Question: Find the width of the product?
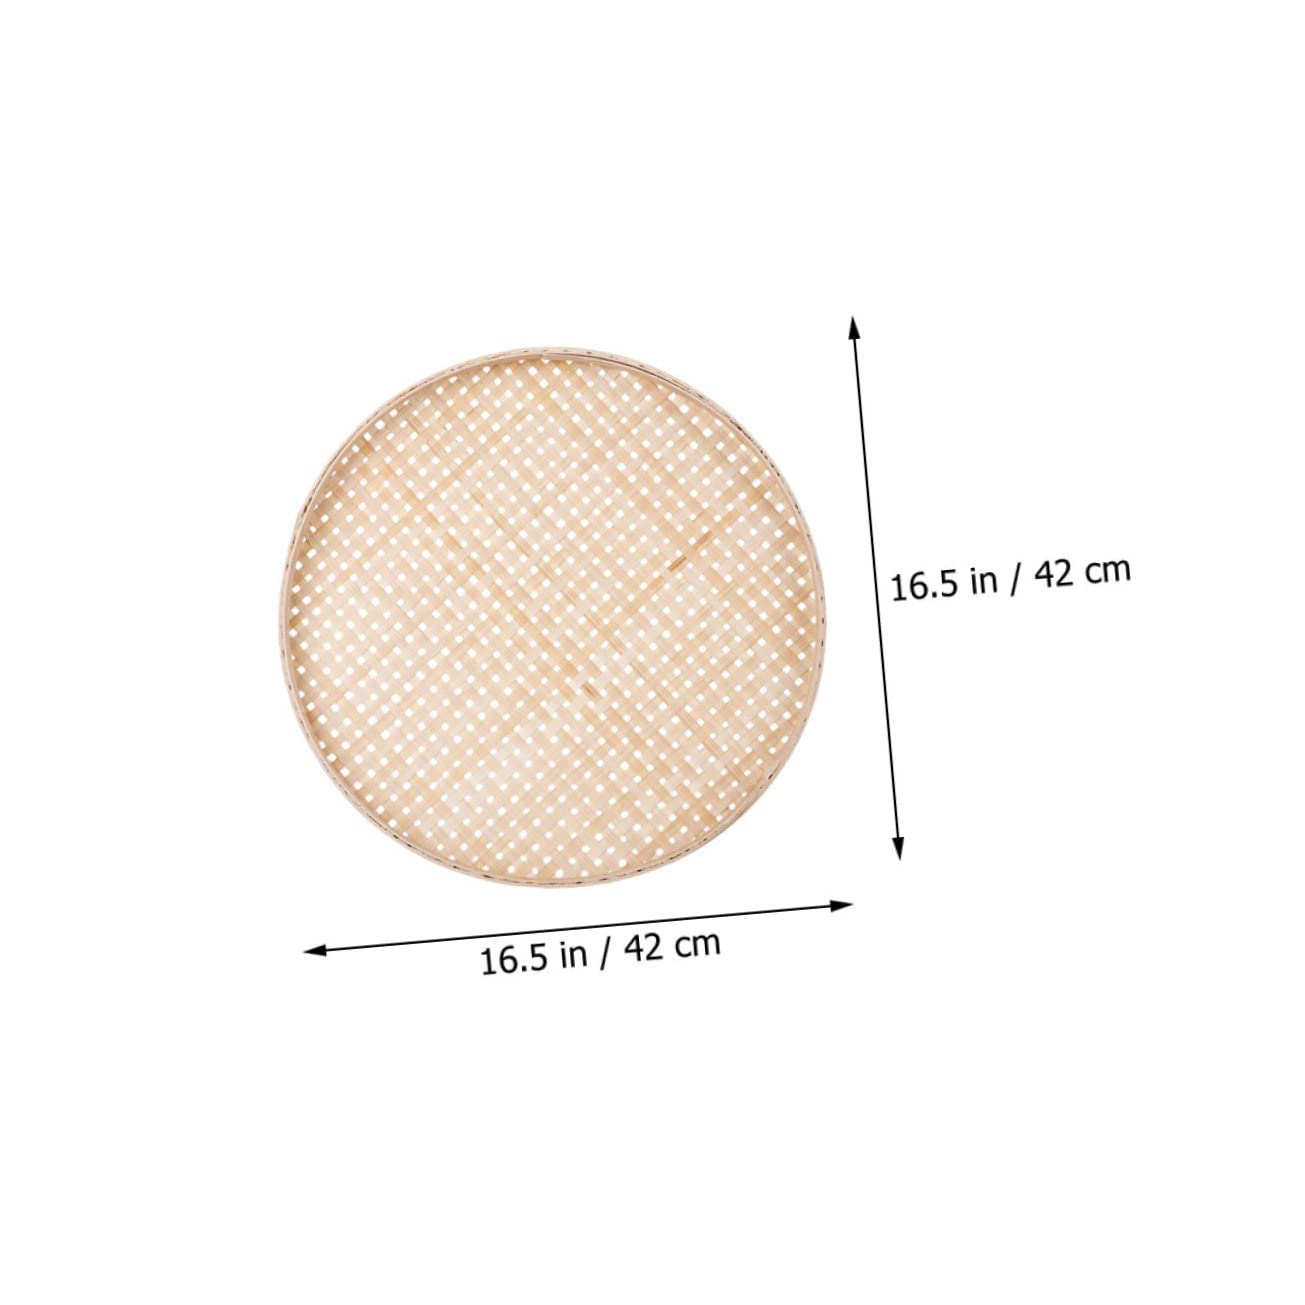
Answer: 16.5 inch